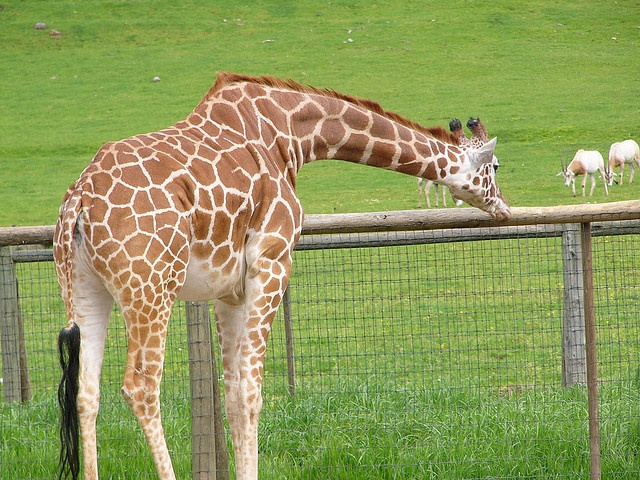
A giraffe smelling a fence that is keeping it in.
A giraffe bending over to investigate part of the fence.
A giraffe in a zoo bending over the fence towards where impalas are grazing
a giraffe near a fence with a green field background
A giraffe standing next to a fence with its head down.